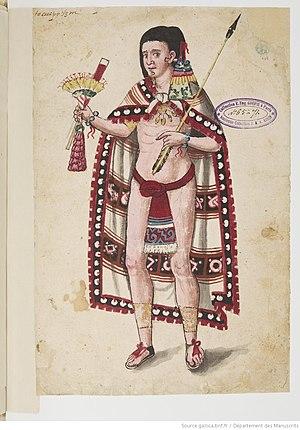
Fragment d'un Codex attribué par León y Gama à Don Fernando de Alva Ixtlilxochitl.